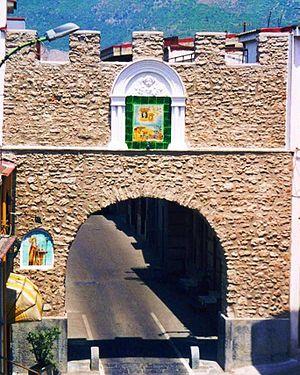
Striano est une commune italienne de la ville métropolitaine de Naples dans la région Campanie en Italie.